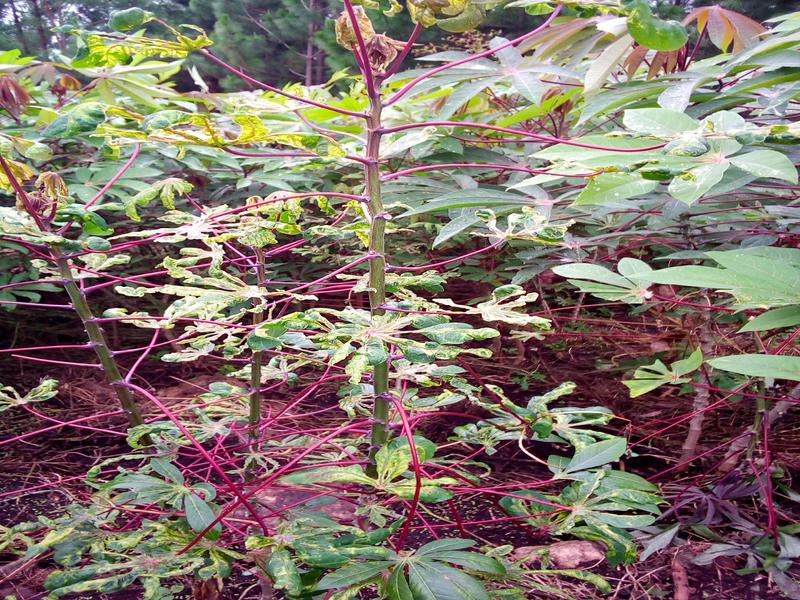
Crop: cassava
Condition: mosaic_disease